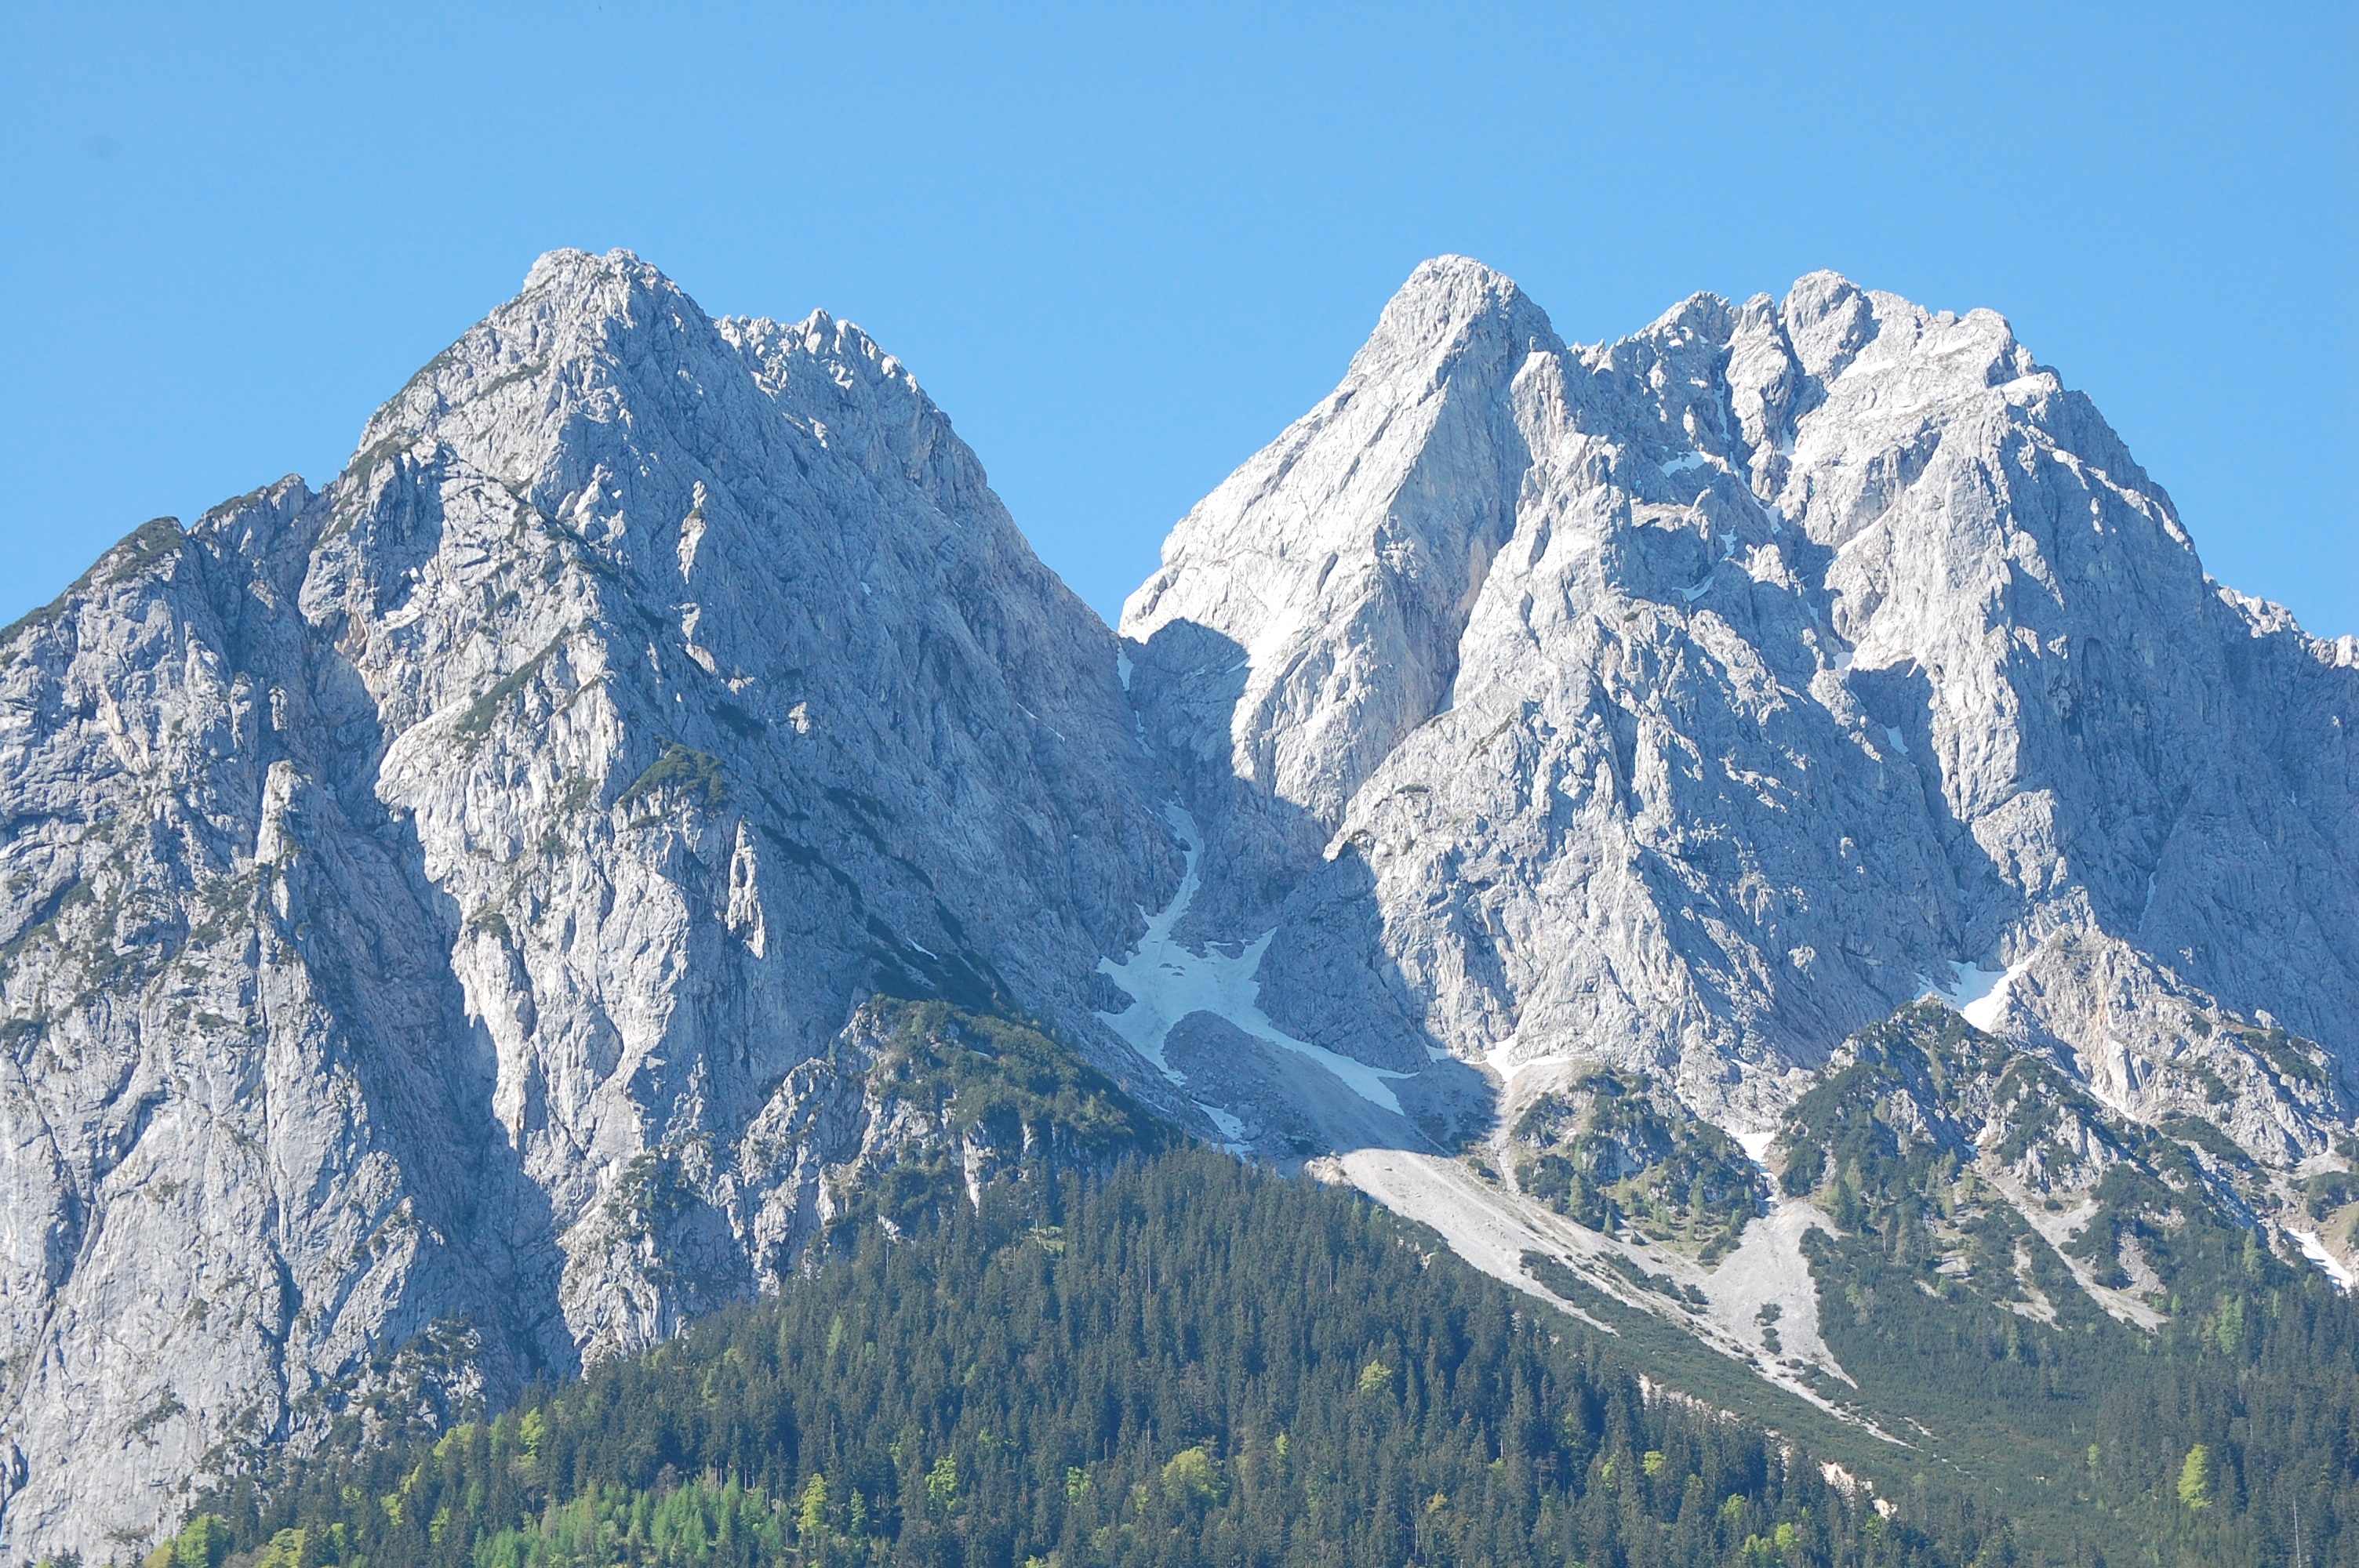
mountain, adventure, mountain range, alpine, ridge, summit, massif, mountains, alps, plateau, fell, cirque, landform, mountain pass, geographical feature, mountainous landforms, waxenstein